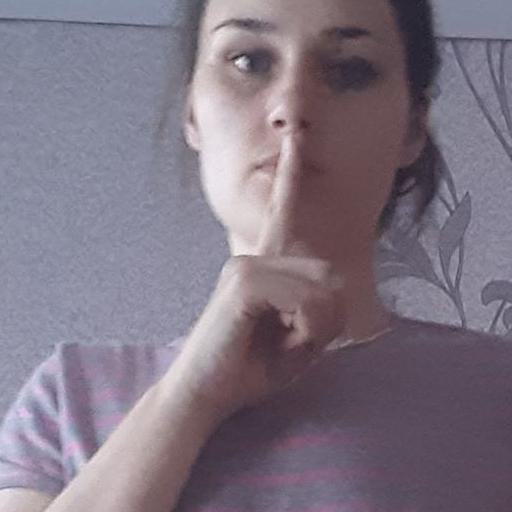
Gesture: mute